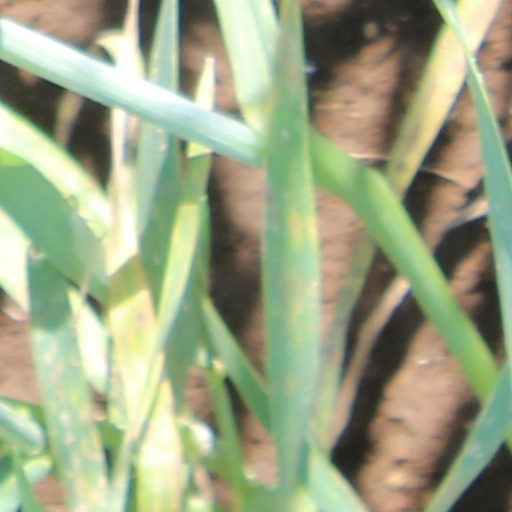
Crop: wheat